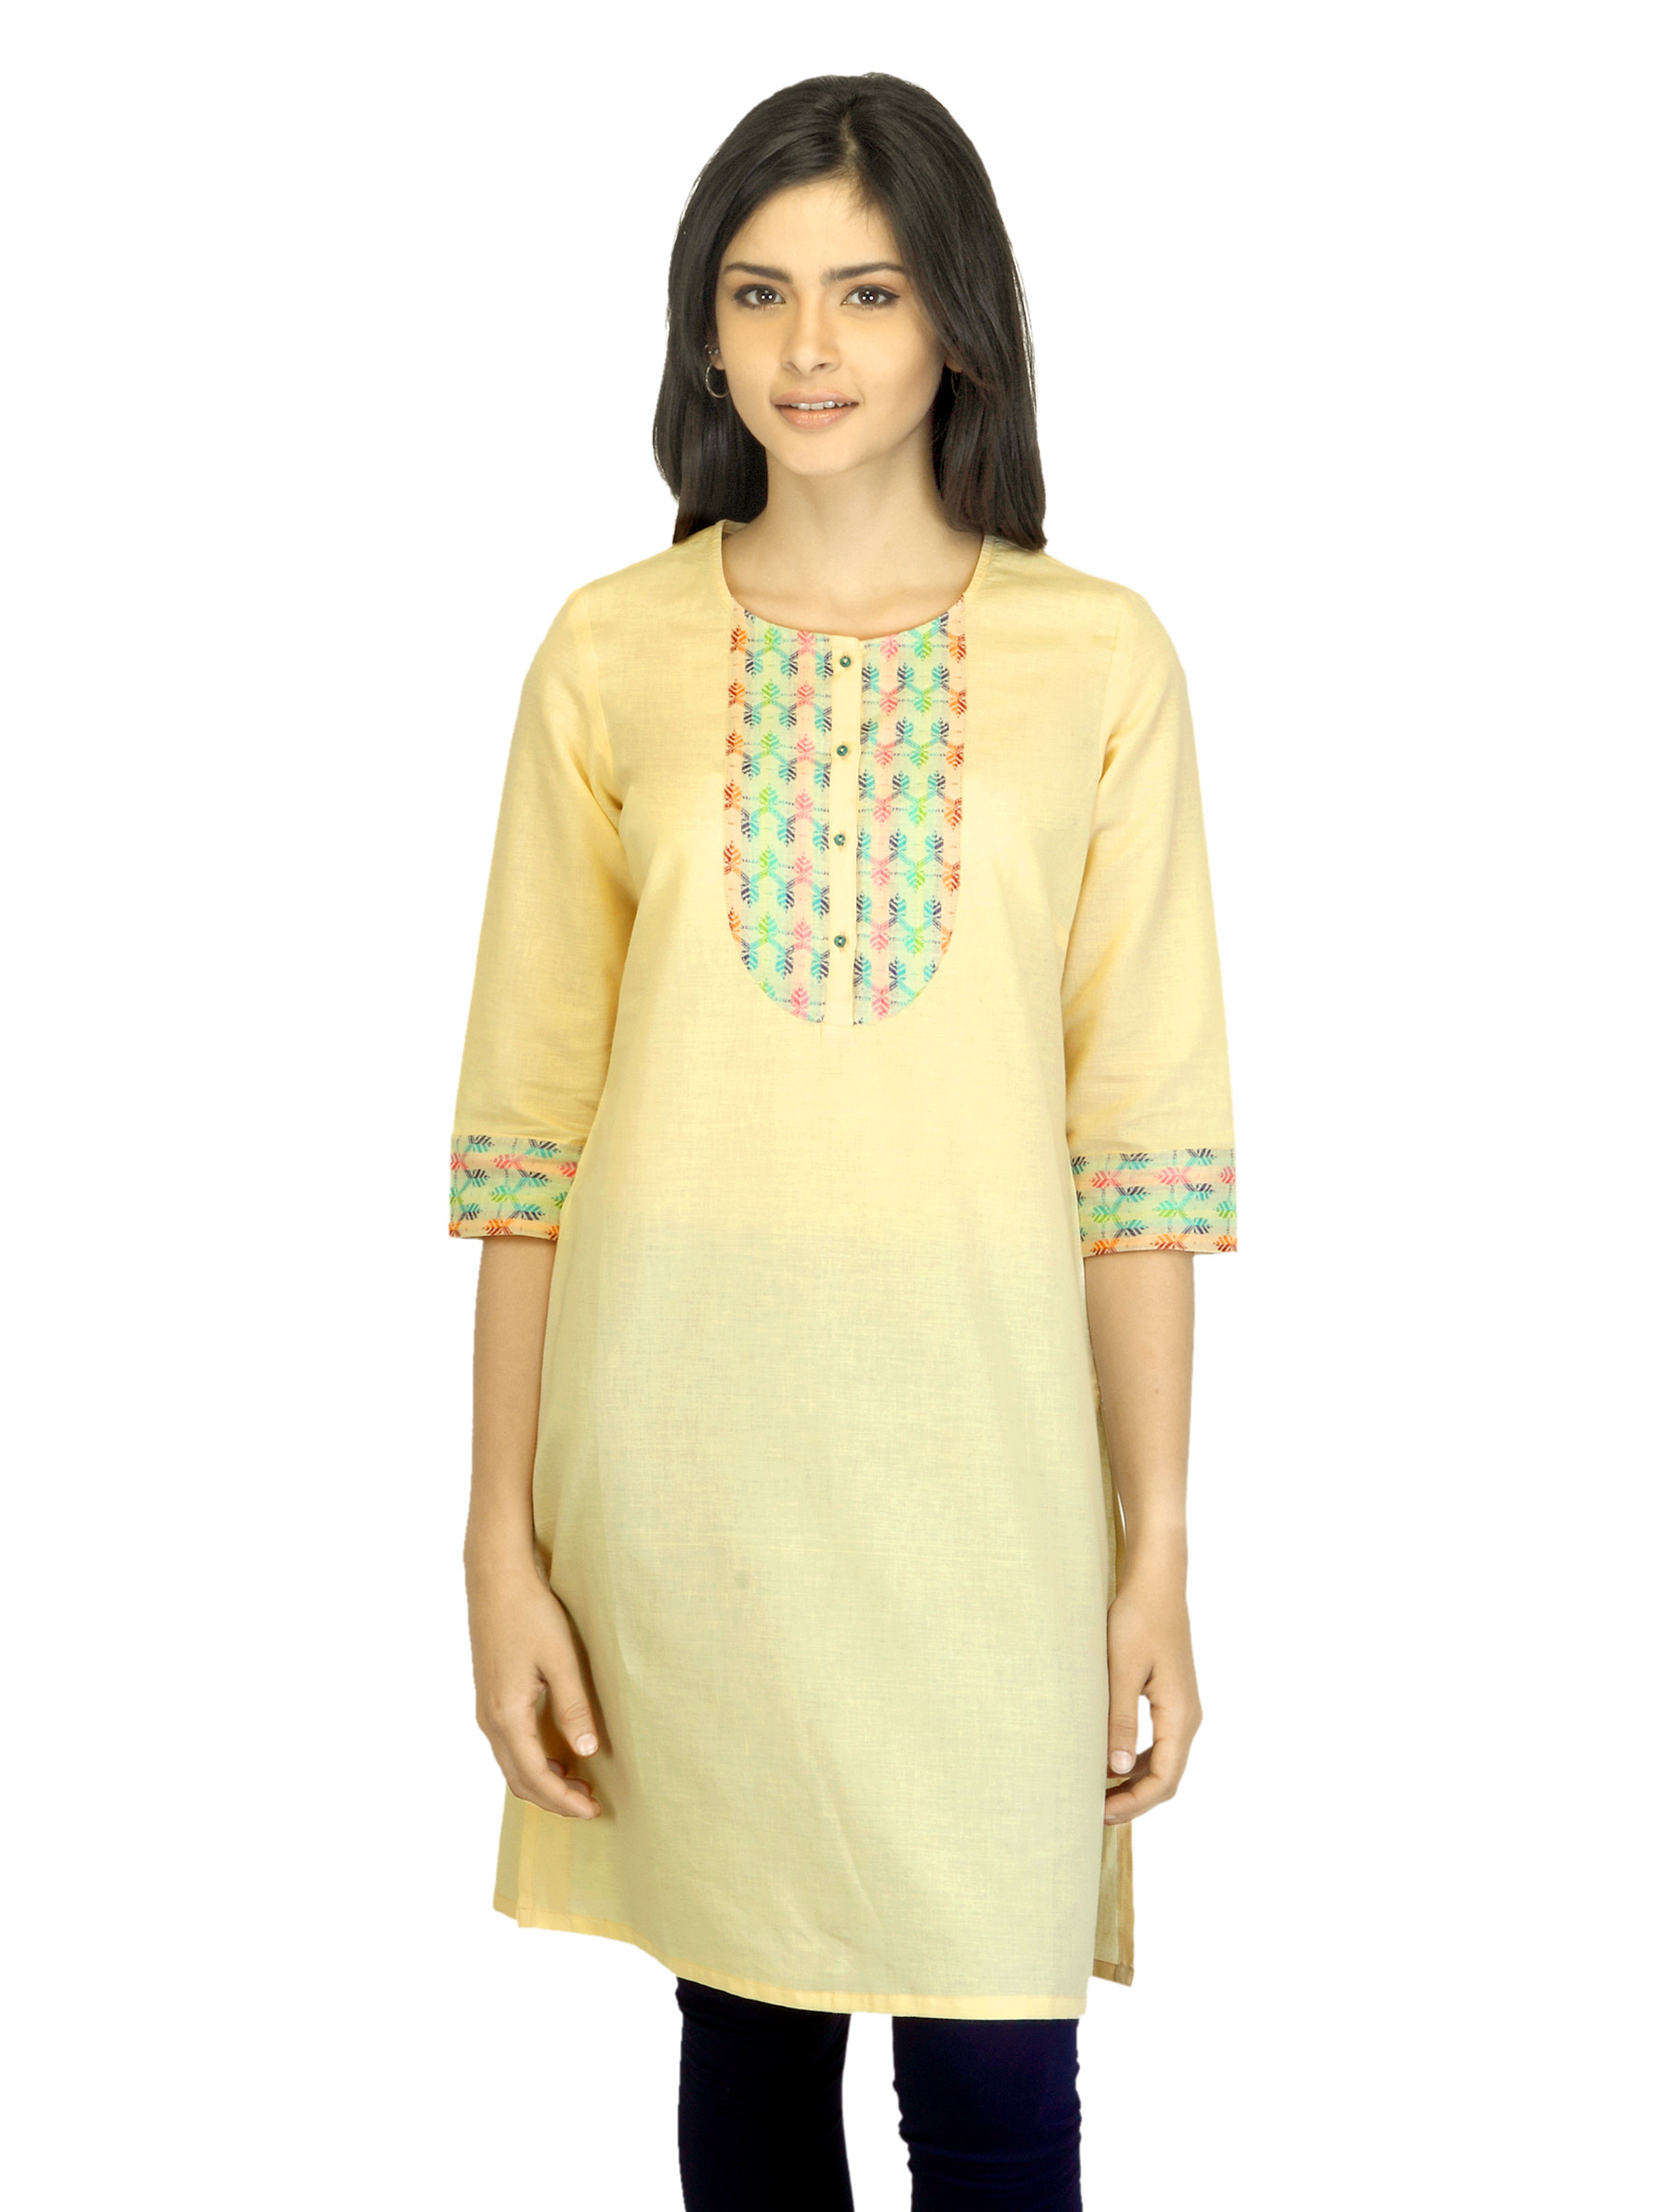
Aurelia Women Beige Kurta
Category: Apparel / Topwear / Kurtas
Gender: Women
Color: Beige
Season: Summer 2012
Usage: Ethnic